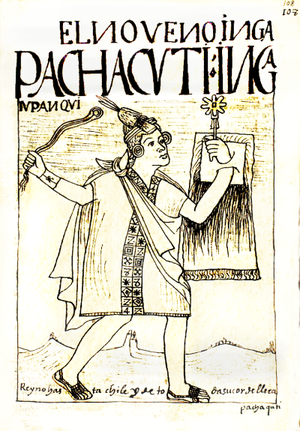
Pachacuti / Biografi
Pachatuti tegnet af Guaman Poma, 1615
Pachacuti Inca Yupanqui eller Pachacutec eller Pachakutiq Inka Yupanki var den 9. Sapa Inka i Kongedømmet Cusco, som han udvidede til at omfatte imperiet Tawantinsuyu, på dansk kaldet Inkariget. De fleste historikere og arkæologer mener, at den berømte inka-by Machu Picchu blev opført som residens for Pachacuti.